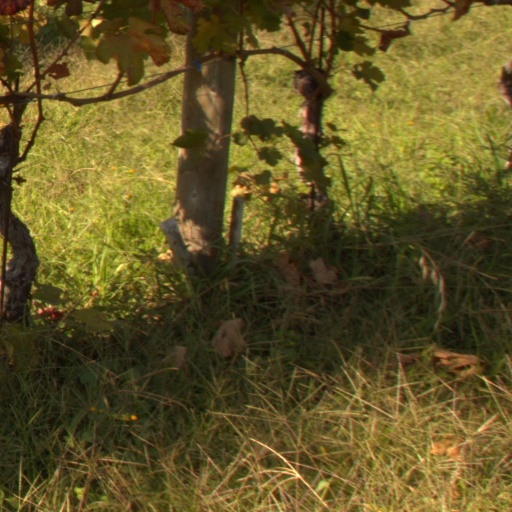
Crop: grape